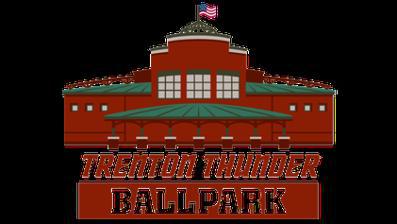
Building: Trenton Thunder Ballpark
Country: United States of America
Year built: 1994
Baseball stadium in Trenton, New Jersey Trenton Thunder Ballpark Former names Mercer County Waterfront Park (1994–2012) Arm & Hammer Park (2012–2021) Location One Thunder Road Trenton, NJ , 08611 Coordinates 40°12′12″N 74°45′39″W / 40.2032°N 74.7609°W / 40.2032; -74.7609 Public transit River Line at Cass Street Owner Mercer County Operator Garden State Baseball, LP Capacity 6,440 Field size Left Field: 330 feet (100 m) Center Field: 407 feet (124 m) Right Field: 330 feet (100 m) Surface Grass Construction Broke ground September 29, 1993 Opened May 9, 1994 Construction cost $ 16.2 million ($33.3 million in 2023 dollars ) Architect Clarke & Caton Faridy Thorne Fraytak P. C. Project manager Burris Construction Company- Phase 2 Structural engineer Harrison-Hamnett, P.C. Services engineer Paulus, Sokolowski & Sartor, LLC. General contractor V.J. Scozzari & Sons Inc.- Phase 1 Tenants Trenton Thunder ( EL / MLBDL ) 1994–present Buffalo Bisons ( AAAE ) 2021 Trenton Thunder Ballpark , formerly known as Mercer County Waterfront Park and Arm & Hammer Park , is a ballpark in Trenton, New Jersey . It is the home park for the Trenton Thunder , a collegiate summer baseball team of the MLB Draft League . They were previously a Double-A level Minor League Baseball team of the Eastern League (1994–2020). For 2021, it served as temporary home of Triple-A East 's Buffalo Bisons , as their regular stadium, Sahlen Field , was being used by the Toronto Blue Jays due to travel restrictions brought on by the COVID-19 pandemic . The official seating capacity is 6,440. History The park was built for the 1994 season, although it opened several weeks late due to a rough winter that hampered construction. The sod also was unable to take properly that season, and the field did not properly drain, leading to rainouts on evenings where the sun had been out since noon. The drainage problem was fixed in 1995. The stadium's original name was "Mercer County Waterfront Park" when it opened in 1994. "Samuel J. Plumeri Sr. Field" was added to the original name in 1999 by Trenton Thunder owner, Joe Plumeri (Chairman and CEO of Willis Group Holdings ).  Samuel J. Plumeri Sr. was Joe Plumeri's father. In November 2012, the New Jersey–based Church and Dwight company / Arm & Hammer purchased the ballpark's naming rights. Following the 2020 season the sponsorship was discontinued as the professional minor league Thunder lost their affiliation as part of the 2021 reorganization of Minor League Baseball . On July 8, 1996, the ballpark hosted the Double-A All-Star Game in which a team of National League -affiliated All-Stars defeated a team of American League -affiliated All-Stars, 6–2, before 8,369 people in attendance. In June 2014, the park hosted the first-ever, gold- and bronze-medal games in baseball for the Special Olympics USA National Games . In 2018, it hosted the Eastern League All-Star Game. Attendance records The ballpark set a record for game attendance on July 3, 2011, when the Thunder played the Altoona Curve . The game had the fortune of falling on the Independence Day holiday weekend, as well as featuring an injury rehabilitation appearance by Derek Jeter of the New York Yankees , the Thunder's major league affiliate at the time. The official attendance for the game was 9,212. When Alex Rodriguez played two games on back-to-back nights in August 2013, the official attendance was reported at 8,080 and 8,113, respectively. Features The exterior of Waterfront Park in Trenton. While the outfield in left and center field is covered with advertising signs that obscure views of Route 29 and nearby houses, the right field fence was kept as a short structure so that fans could see the Delaware River and Pennsylvania beyond. The river is also an inviting target for left-handed sluggers, several of whom have deposited baseballs into the water. Similar to Great American Ball Park in Cincinnati, Ohio and its river border with Kentucky , the ballpark also holds the possibility of having someone "hit one out of the state" since the middle of the Delaware River is the border with Pennsylvania. On June 7, 1994, Tony Clark became the first player to hit a fair ball into the Delaware. The stadium anchors an area of rejuvenation in Trenton that also includes office buildings, nightclubs, and the CURE Insurance Arena , several blocks away, for ice hockey , basketball and arena football . References